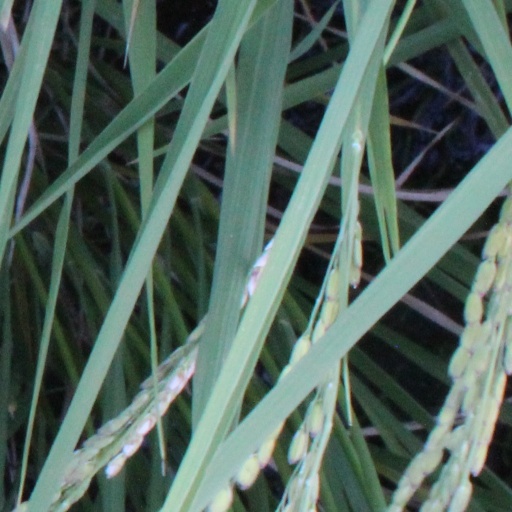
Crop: rice